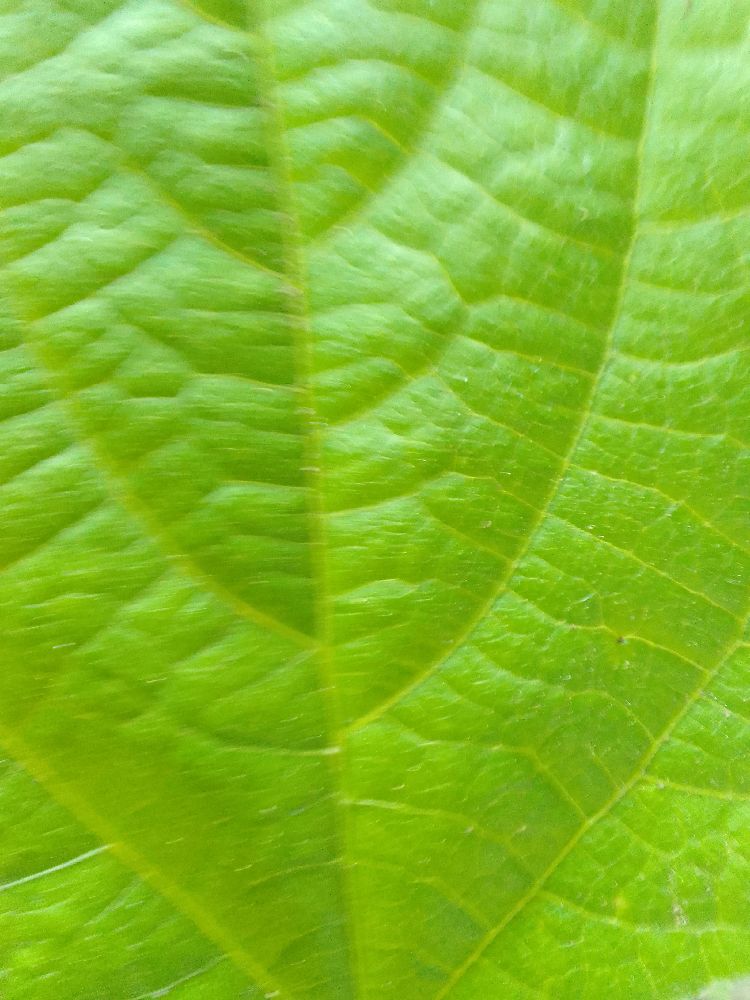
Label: healthy